List of mammals of Florida

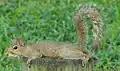
Eastern gray squirrel in Tampa

Of the several whales seen close to Florida, the most frequent and notable visitor is the North Atlantic right whale. Named as such because they were the "right" whales to kill, their only known calving ground is located off the coasts of Georgia and Florida. Pregnant females migrate from feeding grounds located far north and deliver calves from mid-December to March. Humpback whales are also re-colonizing the area while gray whales, once cavorting off Florida for the same reasons as the right whales, were extirpated from the Atlantic in the 17th and 18th centuries.